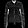
Label: Coat